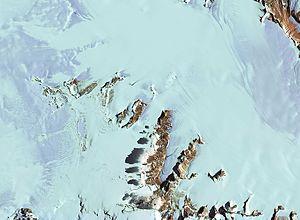
Le glacier Darwin est un glacier entre la chaîne Cook au nord et la chaîne Darwin et le chaînon Britannia au sud, dans la terre Victoria méridionale, en Antarctique.